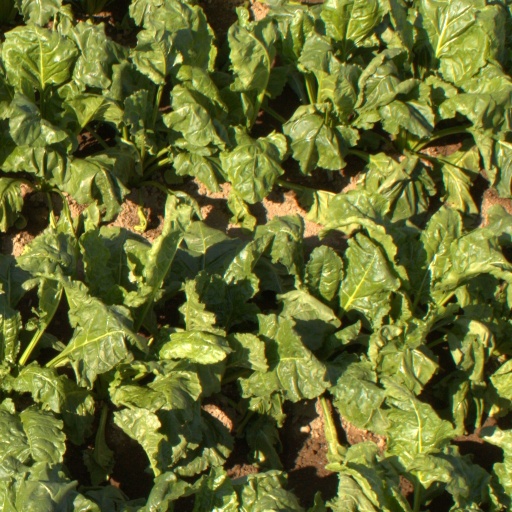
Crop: sugar beet